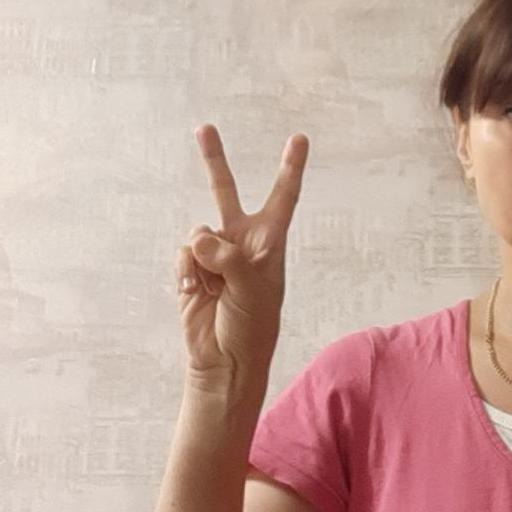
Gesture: peace